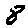
Label: 8